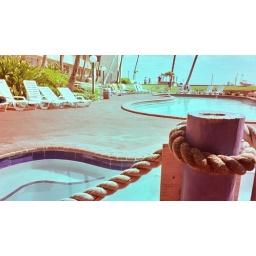
our home of our vacation in Fl. jacuzzi,pool, and over the grass in the distance is the beautful ocean.